Coorparoo Substation No. 210

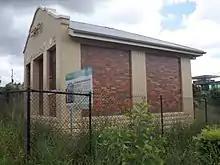
Structure in 2015

The former Coorparoo Substation No.210 faces Main Avenue. A pedestrian gate on the south side of the substation allows access to the clubrooms of the Buranda Bowls Club. The modern clubrooms occupy most of the lot on which the substation stands. The bowling club grounds surround the substation to the west and north, and palm trees screen the north side of the substation.